Corentin Martins

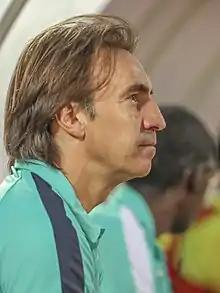
Martins as manager of Libya

Corentin da Silva Martins (born 11 July 1969) is a French former professional footballer who played as an attacking midfielder, currently manager of the Madagascar national team.